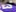
Number: 3